Kunstsammlung Nordrhein-Westfalen

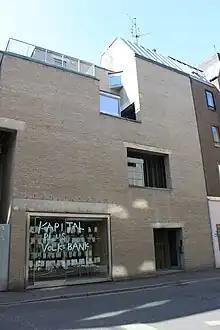
Schmela Haus

On 12 November 2009, the Kunstsammlung inaugurated the former home of the Galerie Schmela, located at Mutter-Ey-Straße 3 in Düsseldorf-Altstadt, as a venue for exhibitions, discussions and other activities.